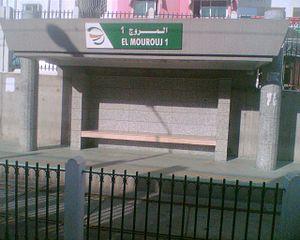
Station metro d'El Mourouj 1. العربية: محطة المترو في المروج 1
El Mourouj est une ville de la banlieue sud de Tunis.
Le métro léger de Tunis est un moyen de transport ferroviaire public implanté dans l'agglomération de Tunis depuis 1985.